Nishibiwajima

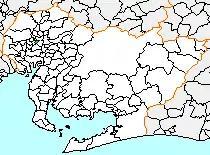
Former town of Nishibiwajima, Aichi

As of 2003, the town had an estimated population of 16,531 and a density of 4,919.94 persons per km. The total area was 3.36 km.